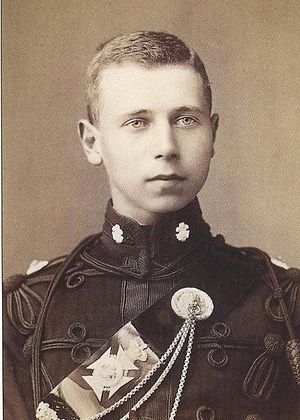
Alfred af Sachsen-Coburg og Gotha (1874-1899)
Arveprins Alfred i 1893
Alfred, Arveprins af Sachsen-Coburg og Gotha, var en britisk–tysk prins, der var den eneste søn af Hertug Alfred af Sachsen-Coburg og Gotha og tronfølger til det tyske dobbelthertugdømme Sachsen-Coburg og Gotha. Han døde som 24-årig under omstændigheder, der fortsat ikke er fuldstændig klarlagt.